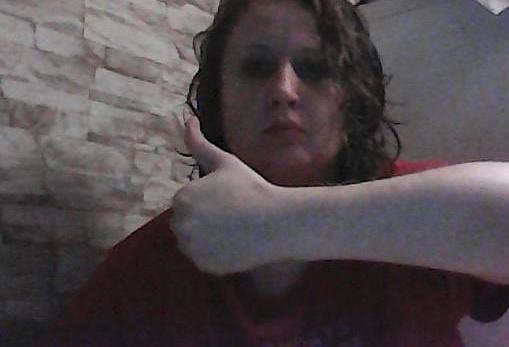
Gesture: like